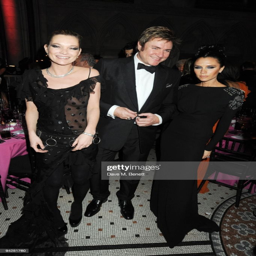
celebrity , artist and celebrity attend awards .